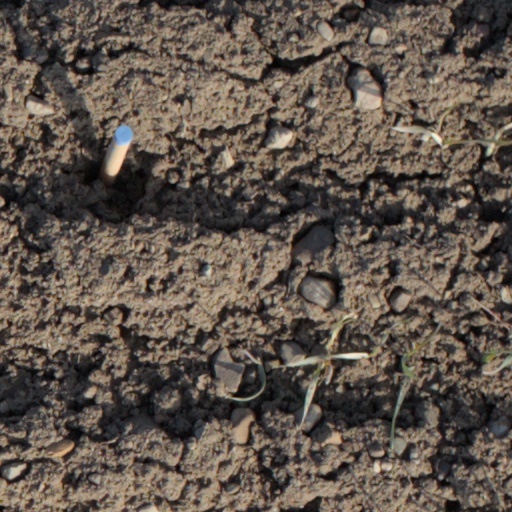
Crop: wheat